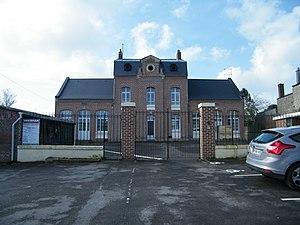
La mairie de Buigny-l'Abbé, ancienne école.
Buigny-l'Abbé est une commune française située dans le département de la Somme en région Hauts-de-France.